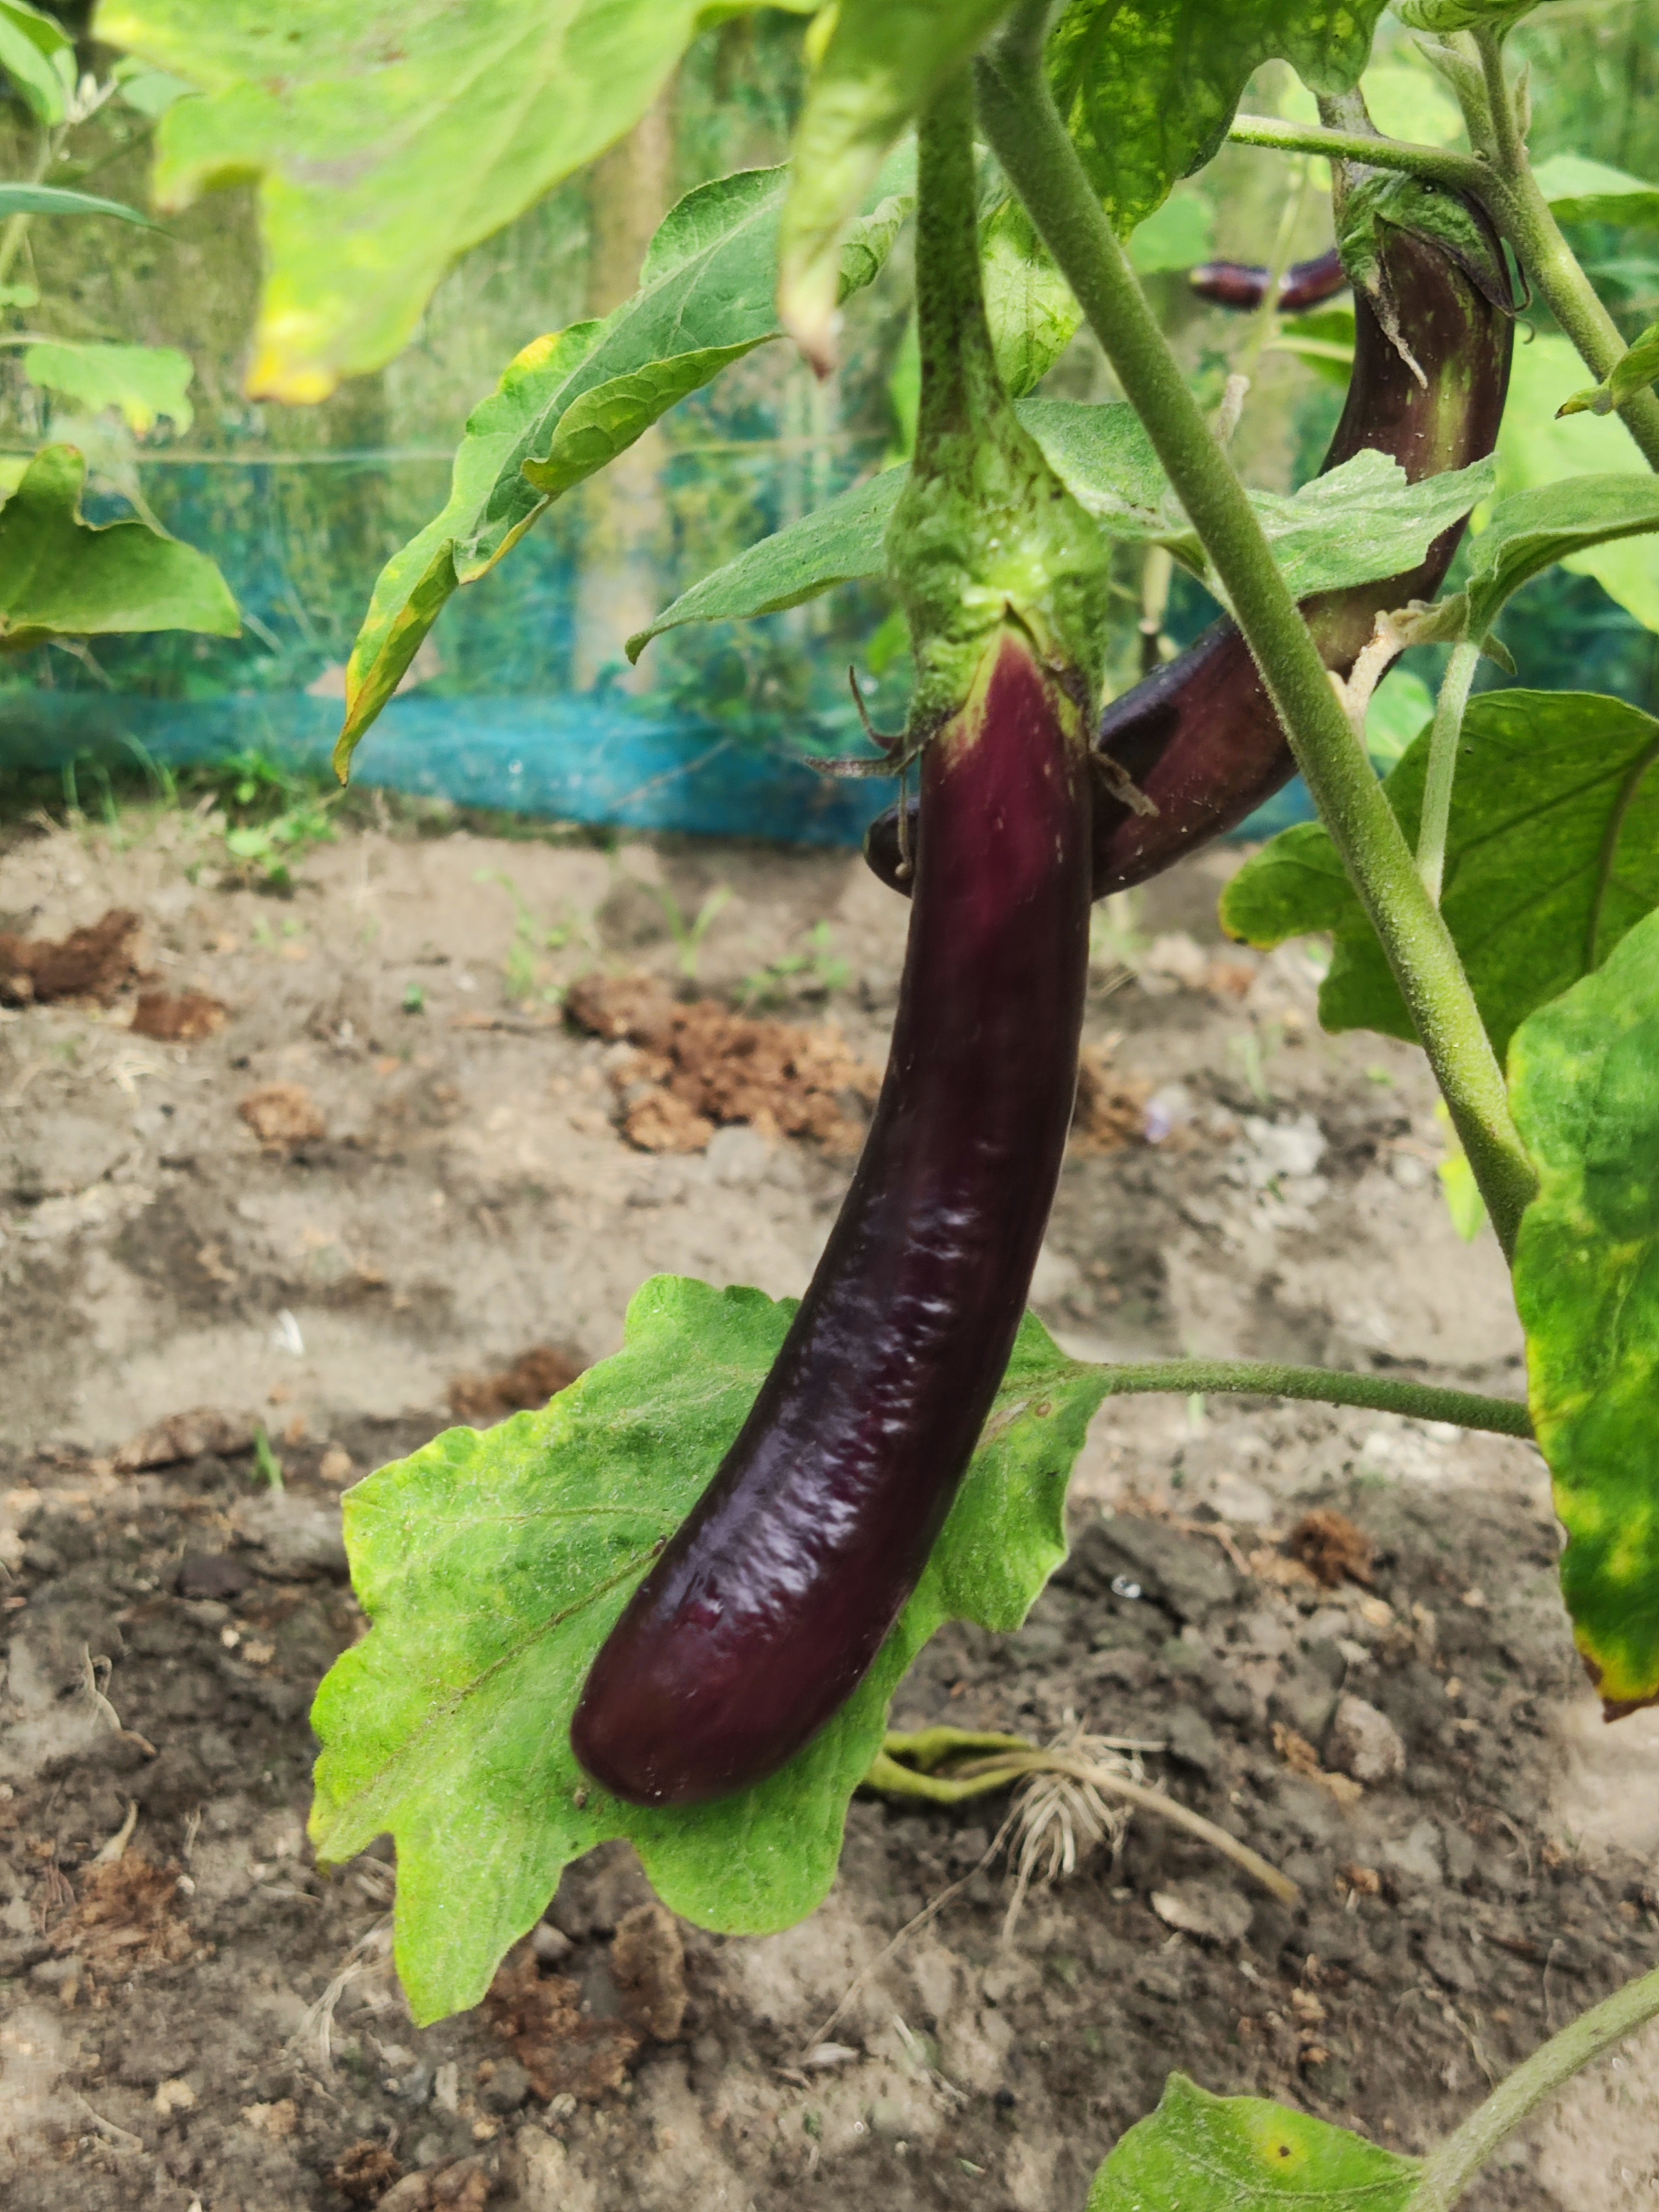
Label: Healty Brinjal